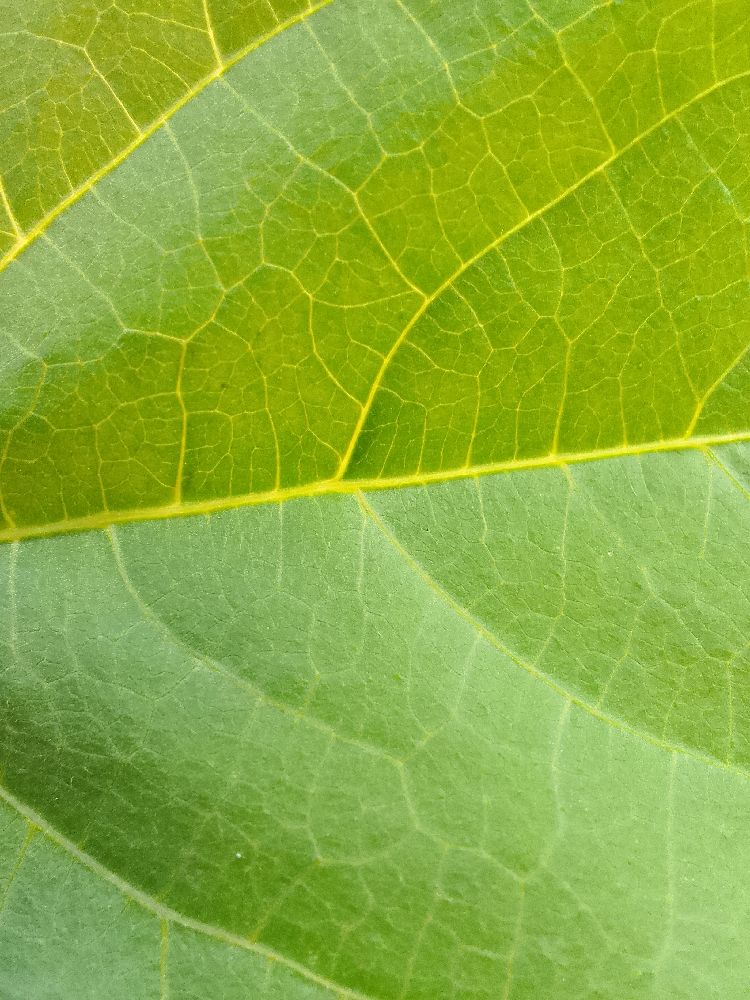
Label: healthy